Promoter activity

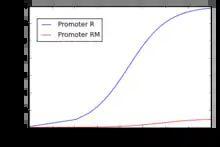
Promoter activity of the P-RM and P-R promoters vs RNA polymerase concentration in the enterobacteriophage lambda

Promoter activity is a term that encompasses several meanings around the process of gene expression from regulatory sequences —promoters and enhancers. Gene expression has been commonly characterized as a measure of how much, how fast, when and where this process happens. Promoters and enhancers are required for controlling where and when a specific gene is transcribed.